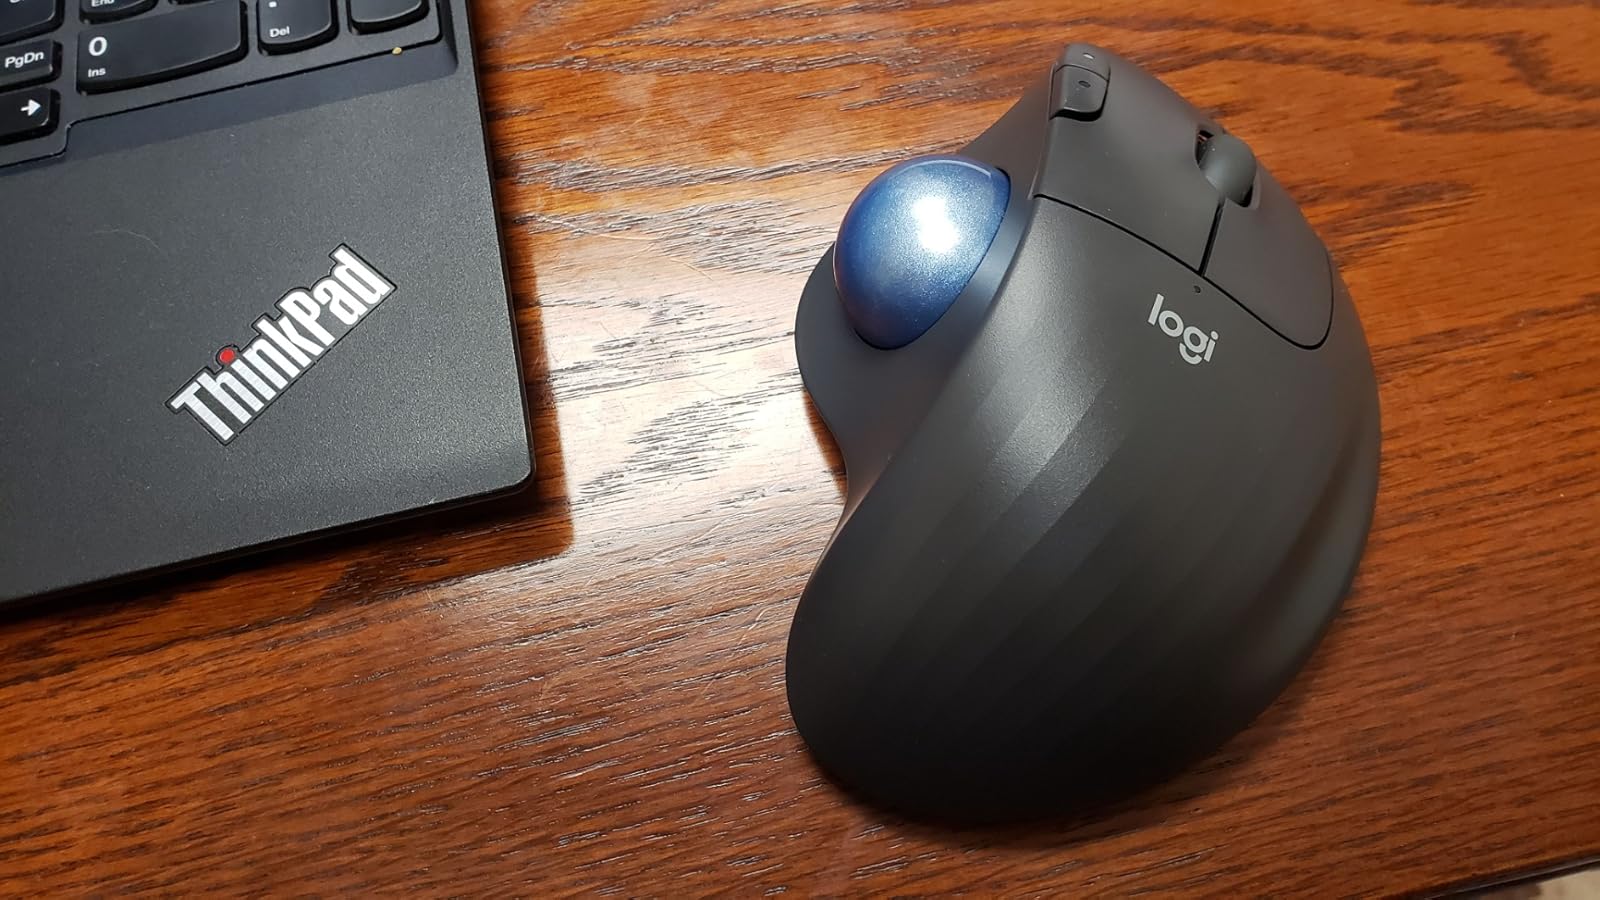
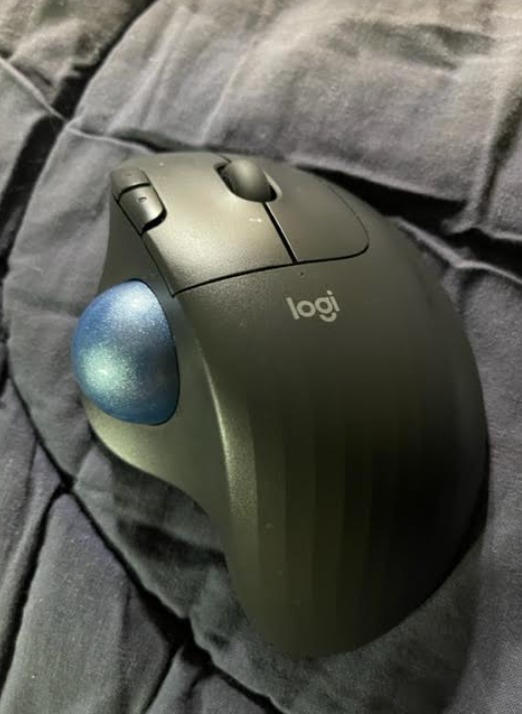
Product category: mouse
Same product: yes